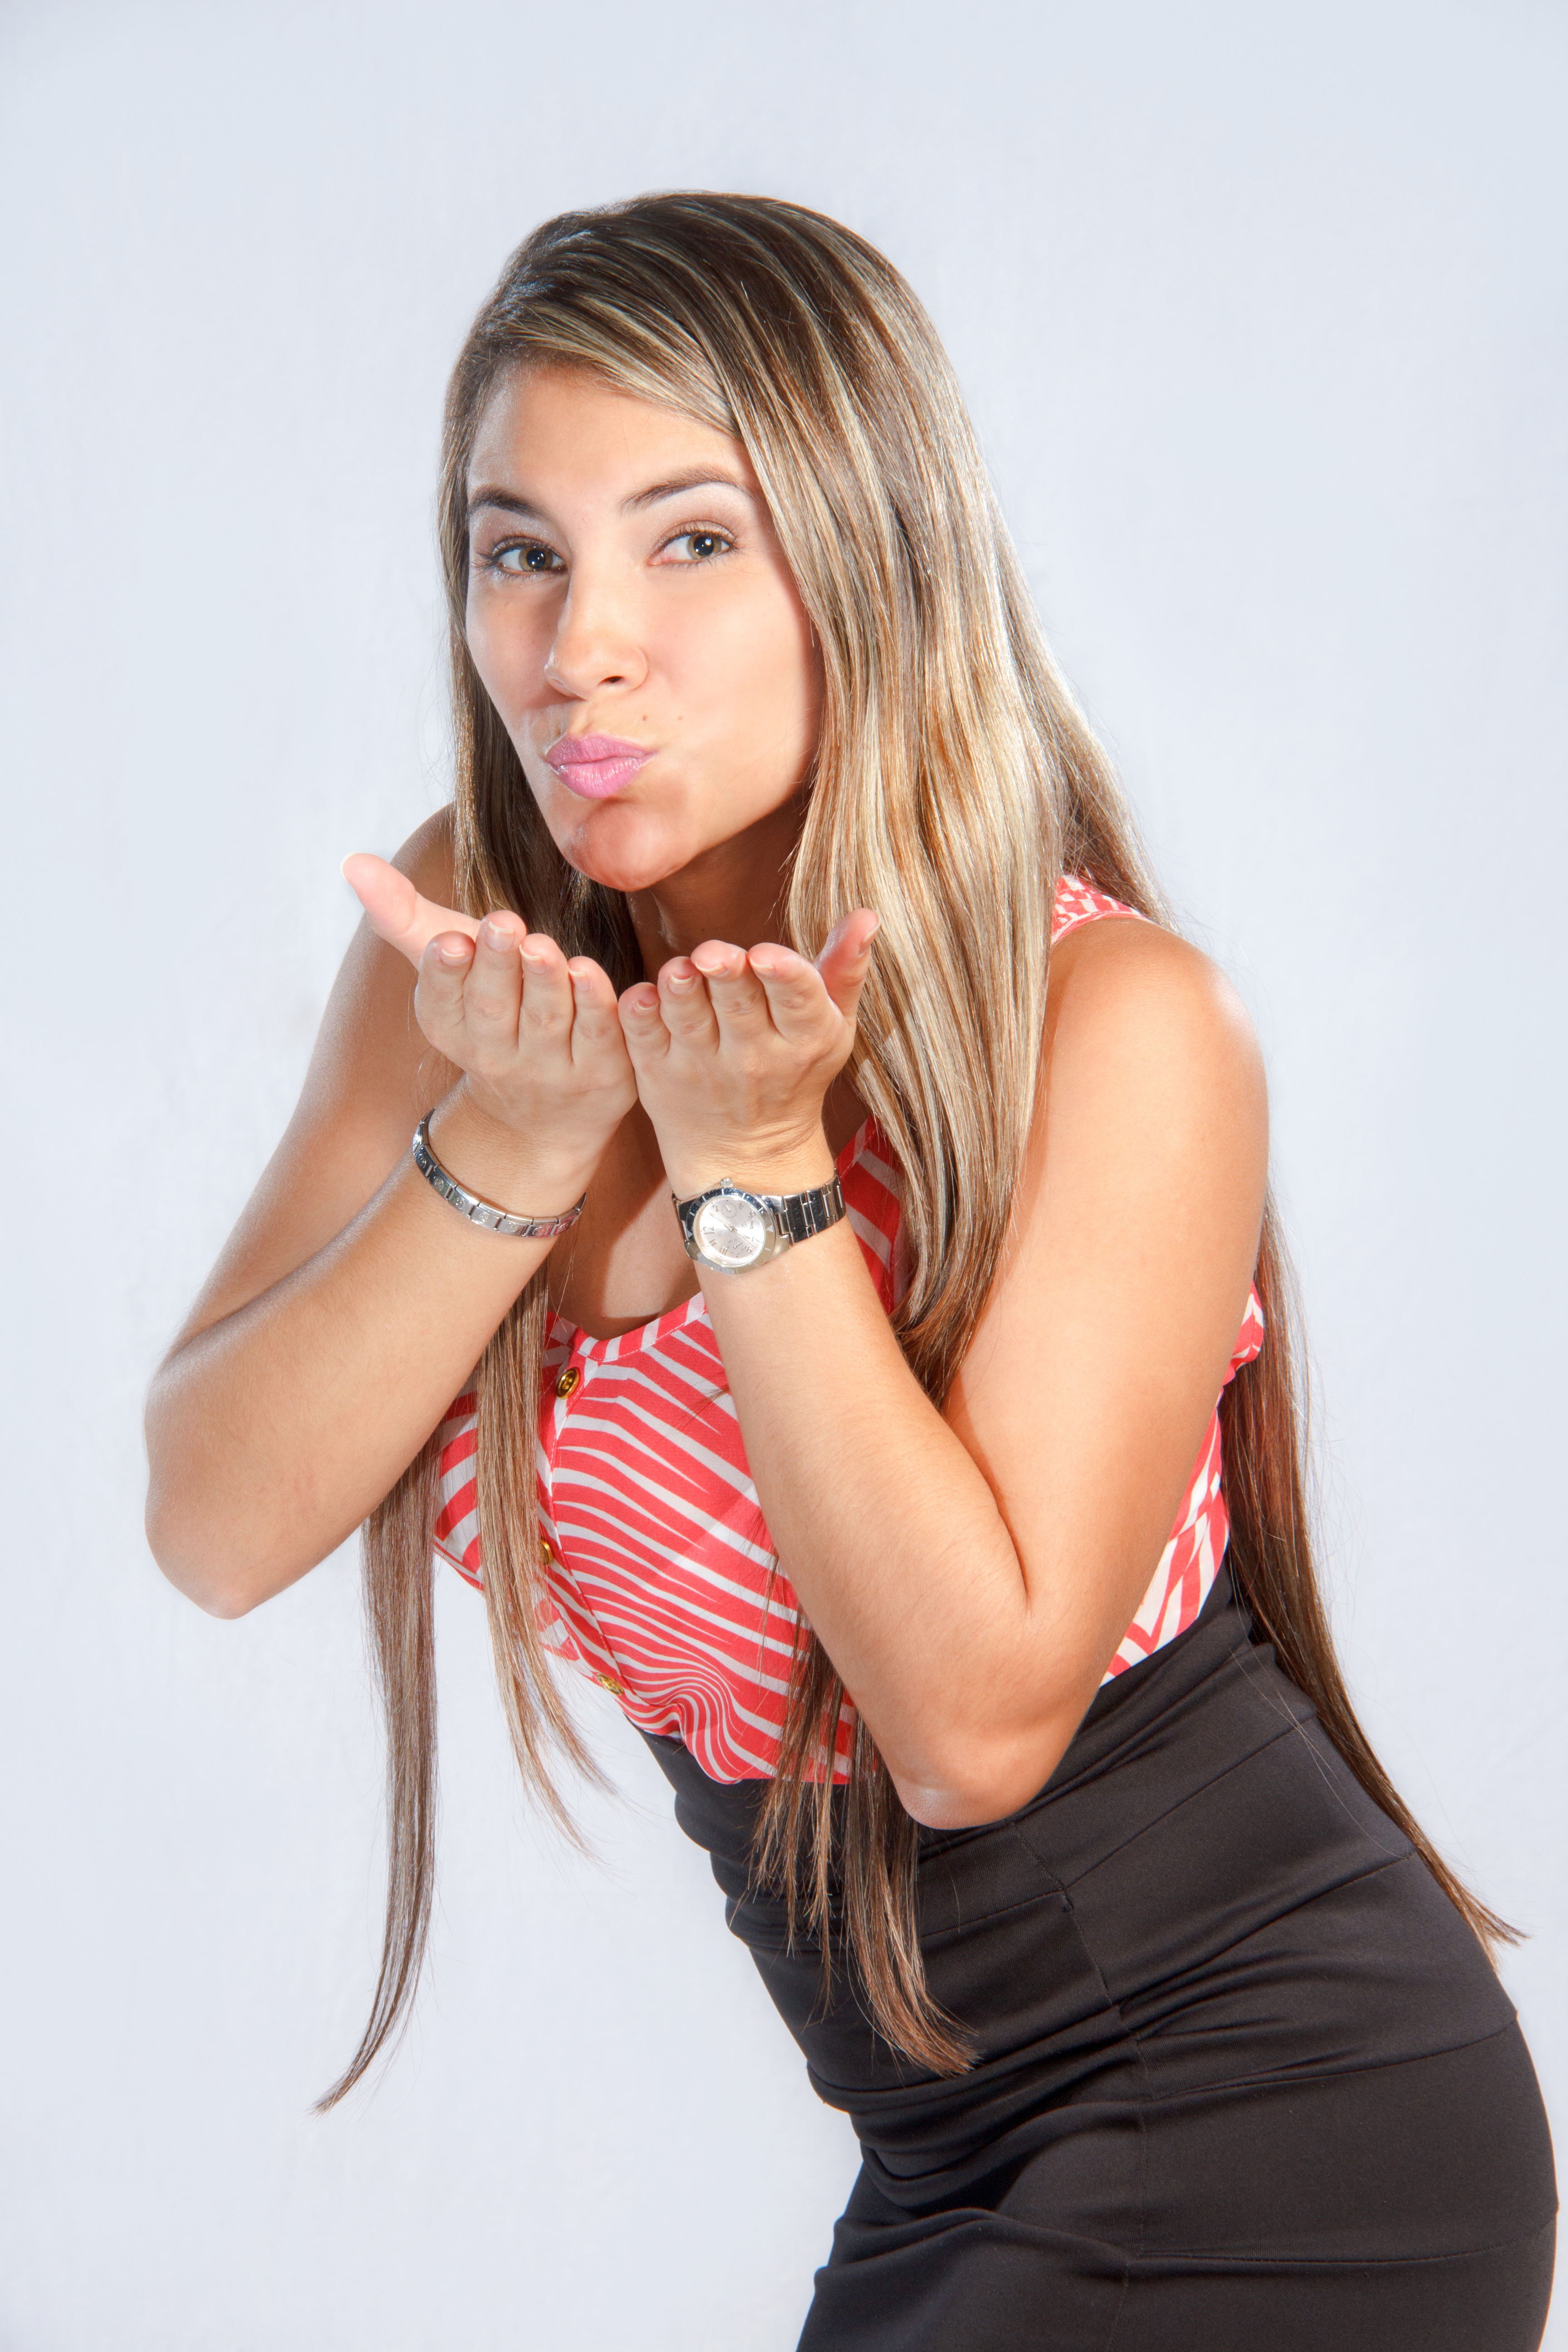
hand, girl, woman, hair, white, camera, cute, isolated, looking, female, leg, singer, love, portrait, model, young, finger, natural, kiss, romance, romantic, fashion, clothing, arm, blonde, hairstyle, smiling, kissing, long hair, human body, caucasian, cheerful, fun, background, lovely, women, cool, neck, blowing, lips, beauty, instagram, beautiful, sexy, style, blond, pretty, side, blow, attractive, adult, nothing, flirt, photo shoot, flirting, brown hair, adspublicity, flirty, expressing, fashion accessory